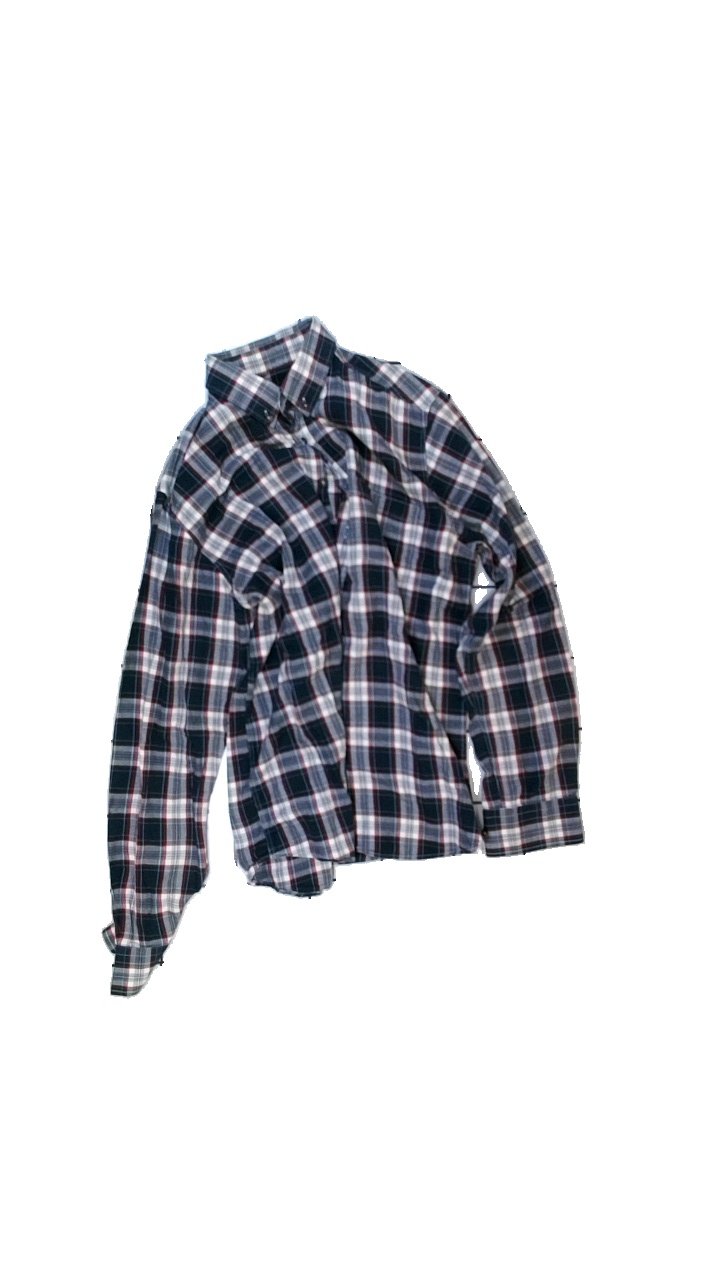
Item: Shirt (Men)
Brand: Dressman
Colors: Blue, White, Red
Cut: Regular
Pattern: Checkered print
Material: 100% cotton
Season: All
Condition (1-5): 3
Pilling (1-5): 4
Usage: Reuse
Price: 50-100